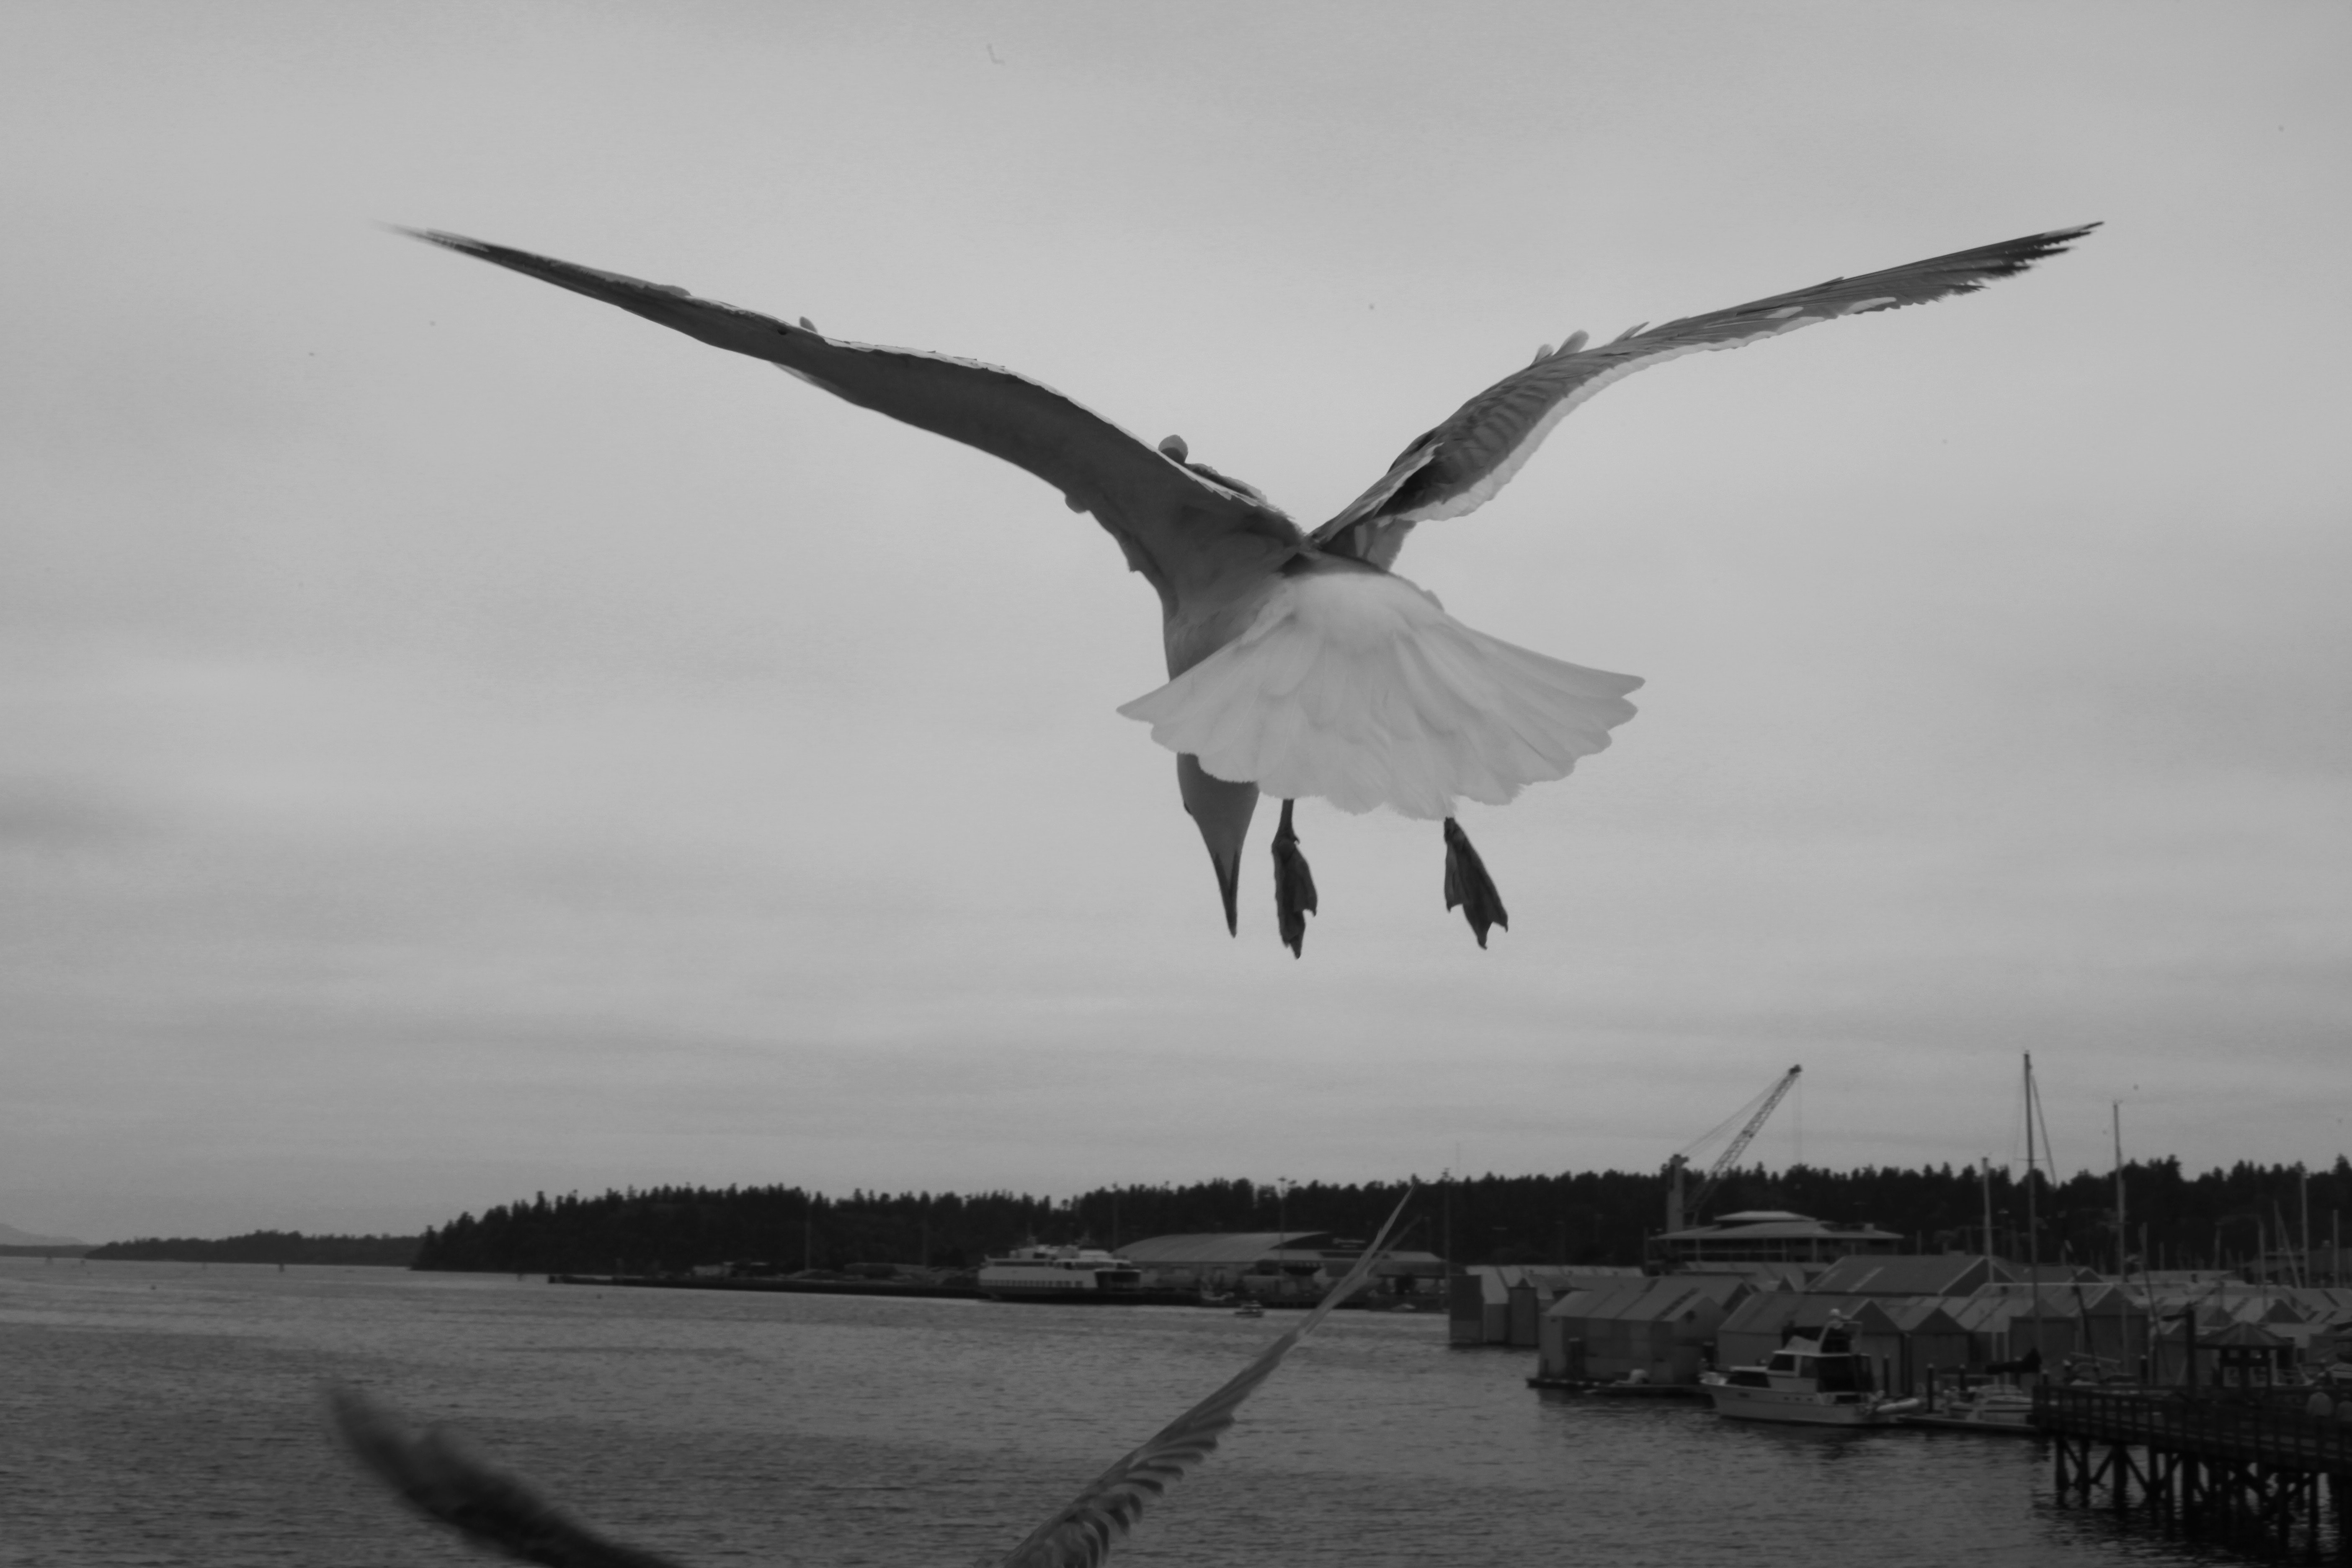
bird, white, gull, seabird, black and white, wing, sky, beak, monochrome photography, european herring gull, monochrome, charadriiformes, photography, sea, cloud, flight, stock photography